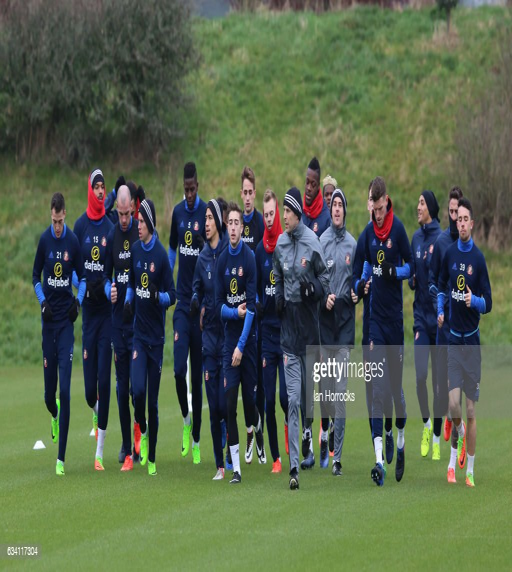
players jog during a training session .